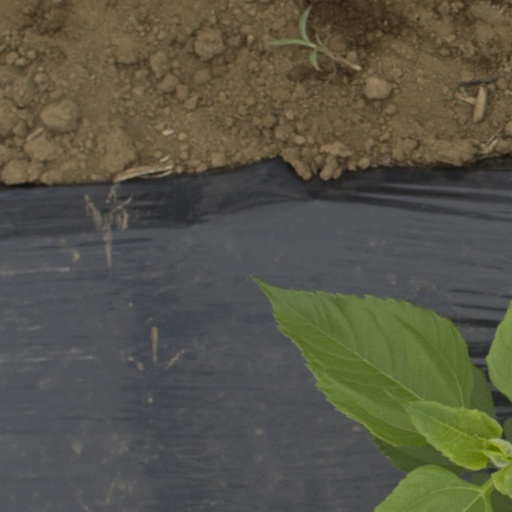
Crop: Jerusalem artichoke